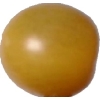
Label: tomato_cherry_yellow